Chris Eyre

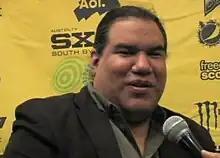
Eyre at South by Southwest in 2011

Chris Eyre (born 1968), an enrolled citizen of the Cheyenne and Arapaho Tribes, is a Native American film director and producer.